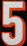
Number: 5